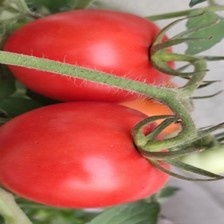
Label: tomato